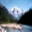
Label: mountain